Solana de los Barros

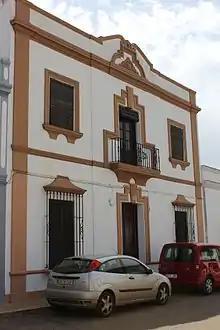
Solana de los Barros Town Hall.

Solana de los Barros is a municipality in the province of Badajoz, Extremadura, Spain. It has a population of 2,657 and an area of 65.09 km².